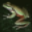
Label: frog